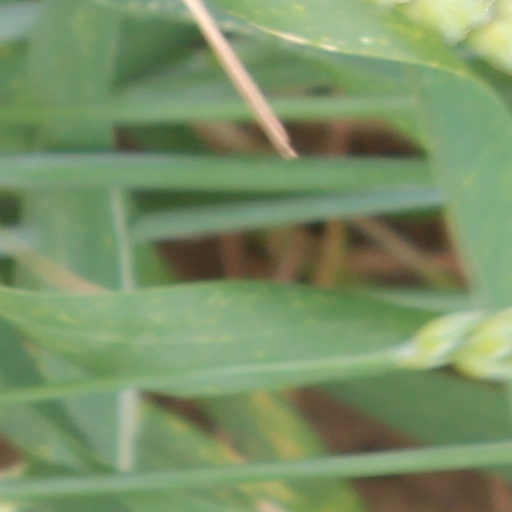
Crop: wheat